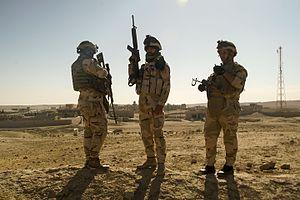
La bataille de Mossoul a lieu du 17 octobre 2016 au 10 juillet 2017, lors de la seconde guerre civile irakienne, pour la reconquête de Mossoul, la seconde ville d'Irak. Elle oppose les forces gouvernementales irakiennes, les peshmergas du Gouvernement régional du Kurdistan, les milices chiites des Hachd al-Chaabi, quelques milices sunnites et chrétiennes et les forces de la coalition, aux djihadistes de l'État islamique qui contrôlent la ville depuis la bataille de juin 2014.